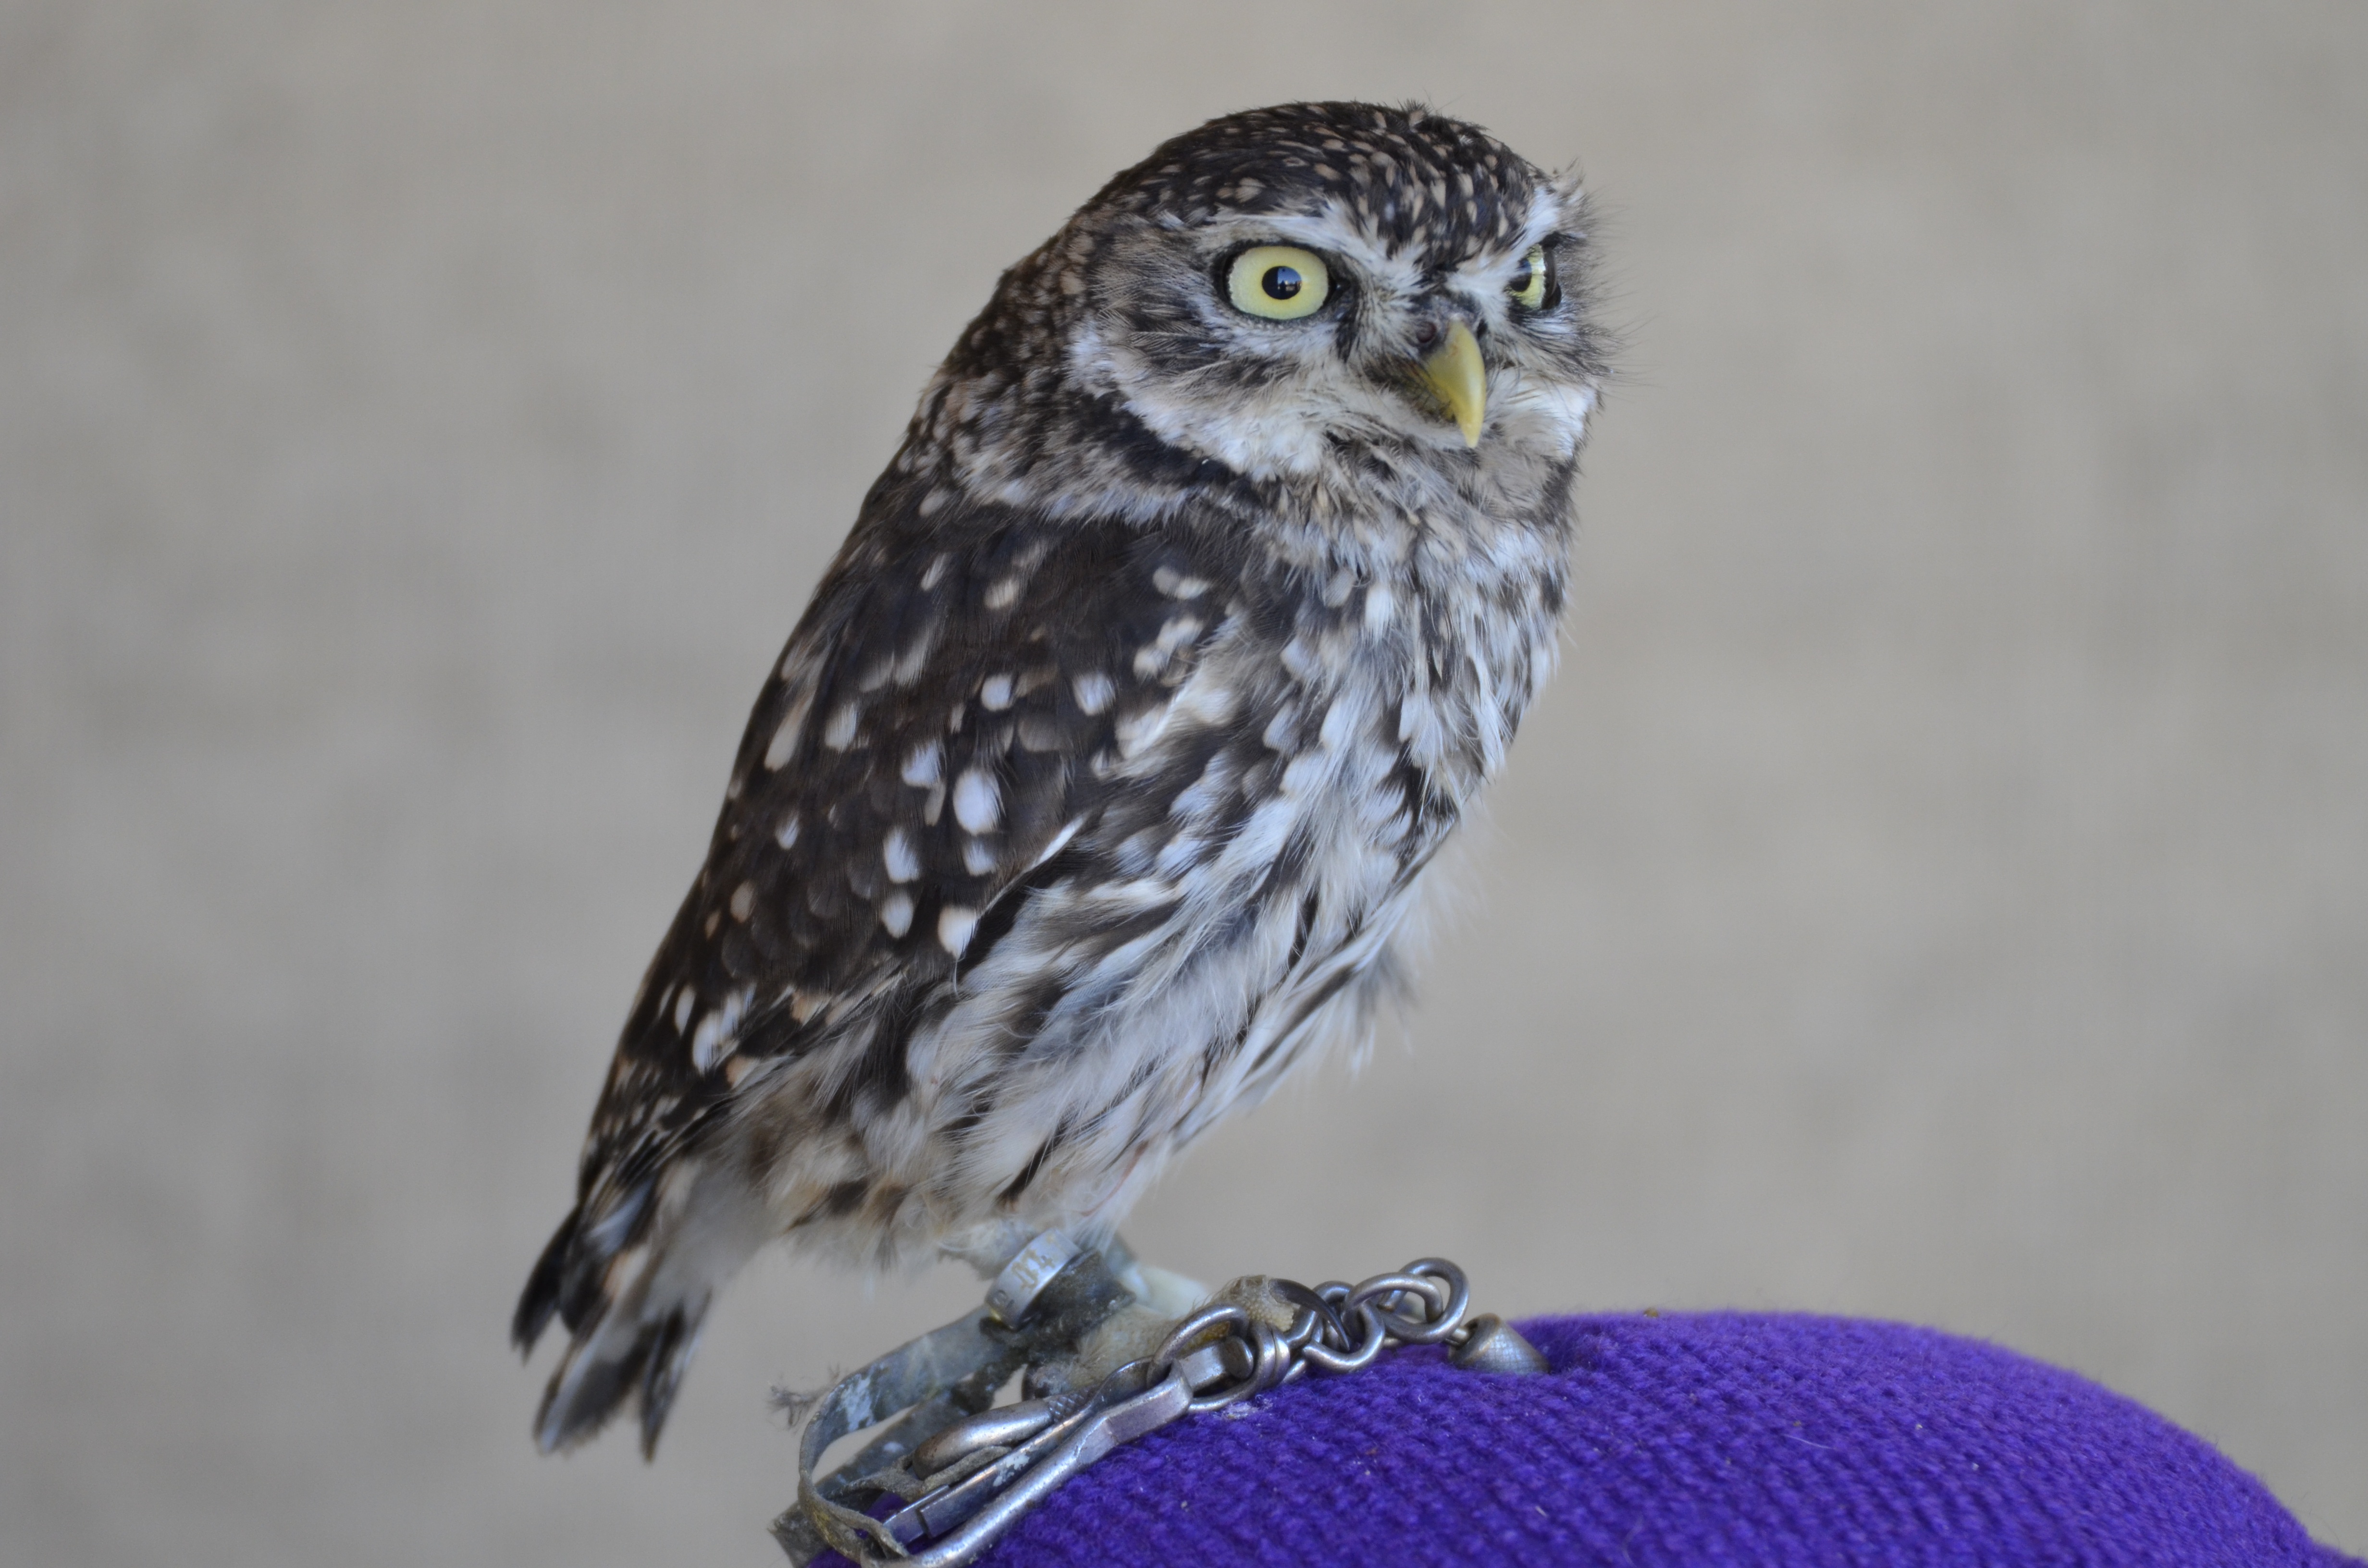
nature, forest, bird, wing, wildlife, twilight, portrait, beak, brown, hawk, close, owl, fauna, plumage, bird of prey, face, eyes, grey, head, vertebrate, bill, falcon, falconry, animal portrait, zwerguhu, accipitriformes